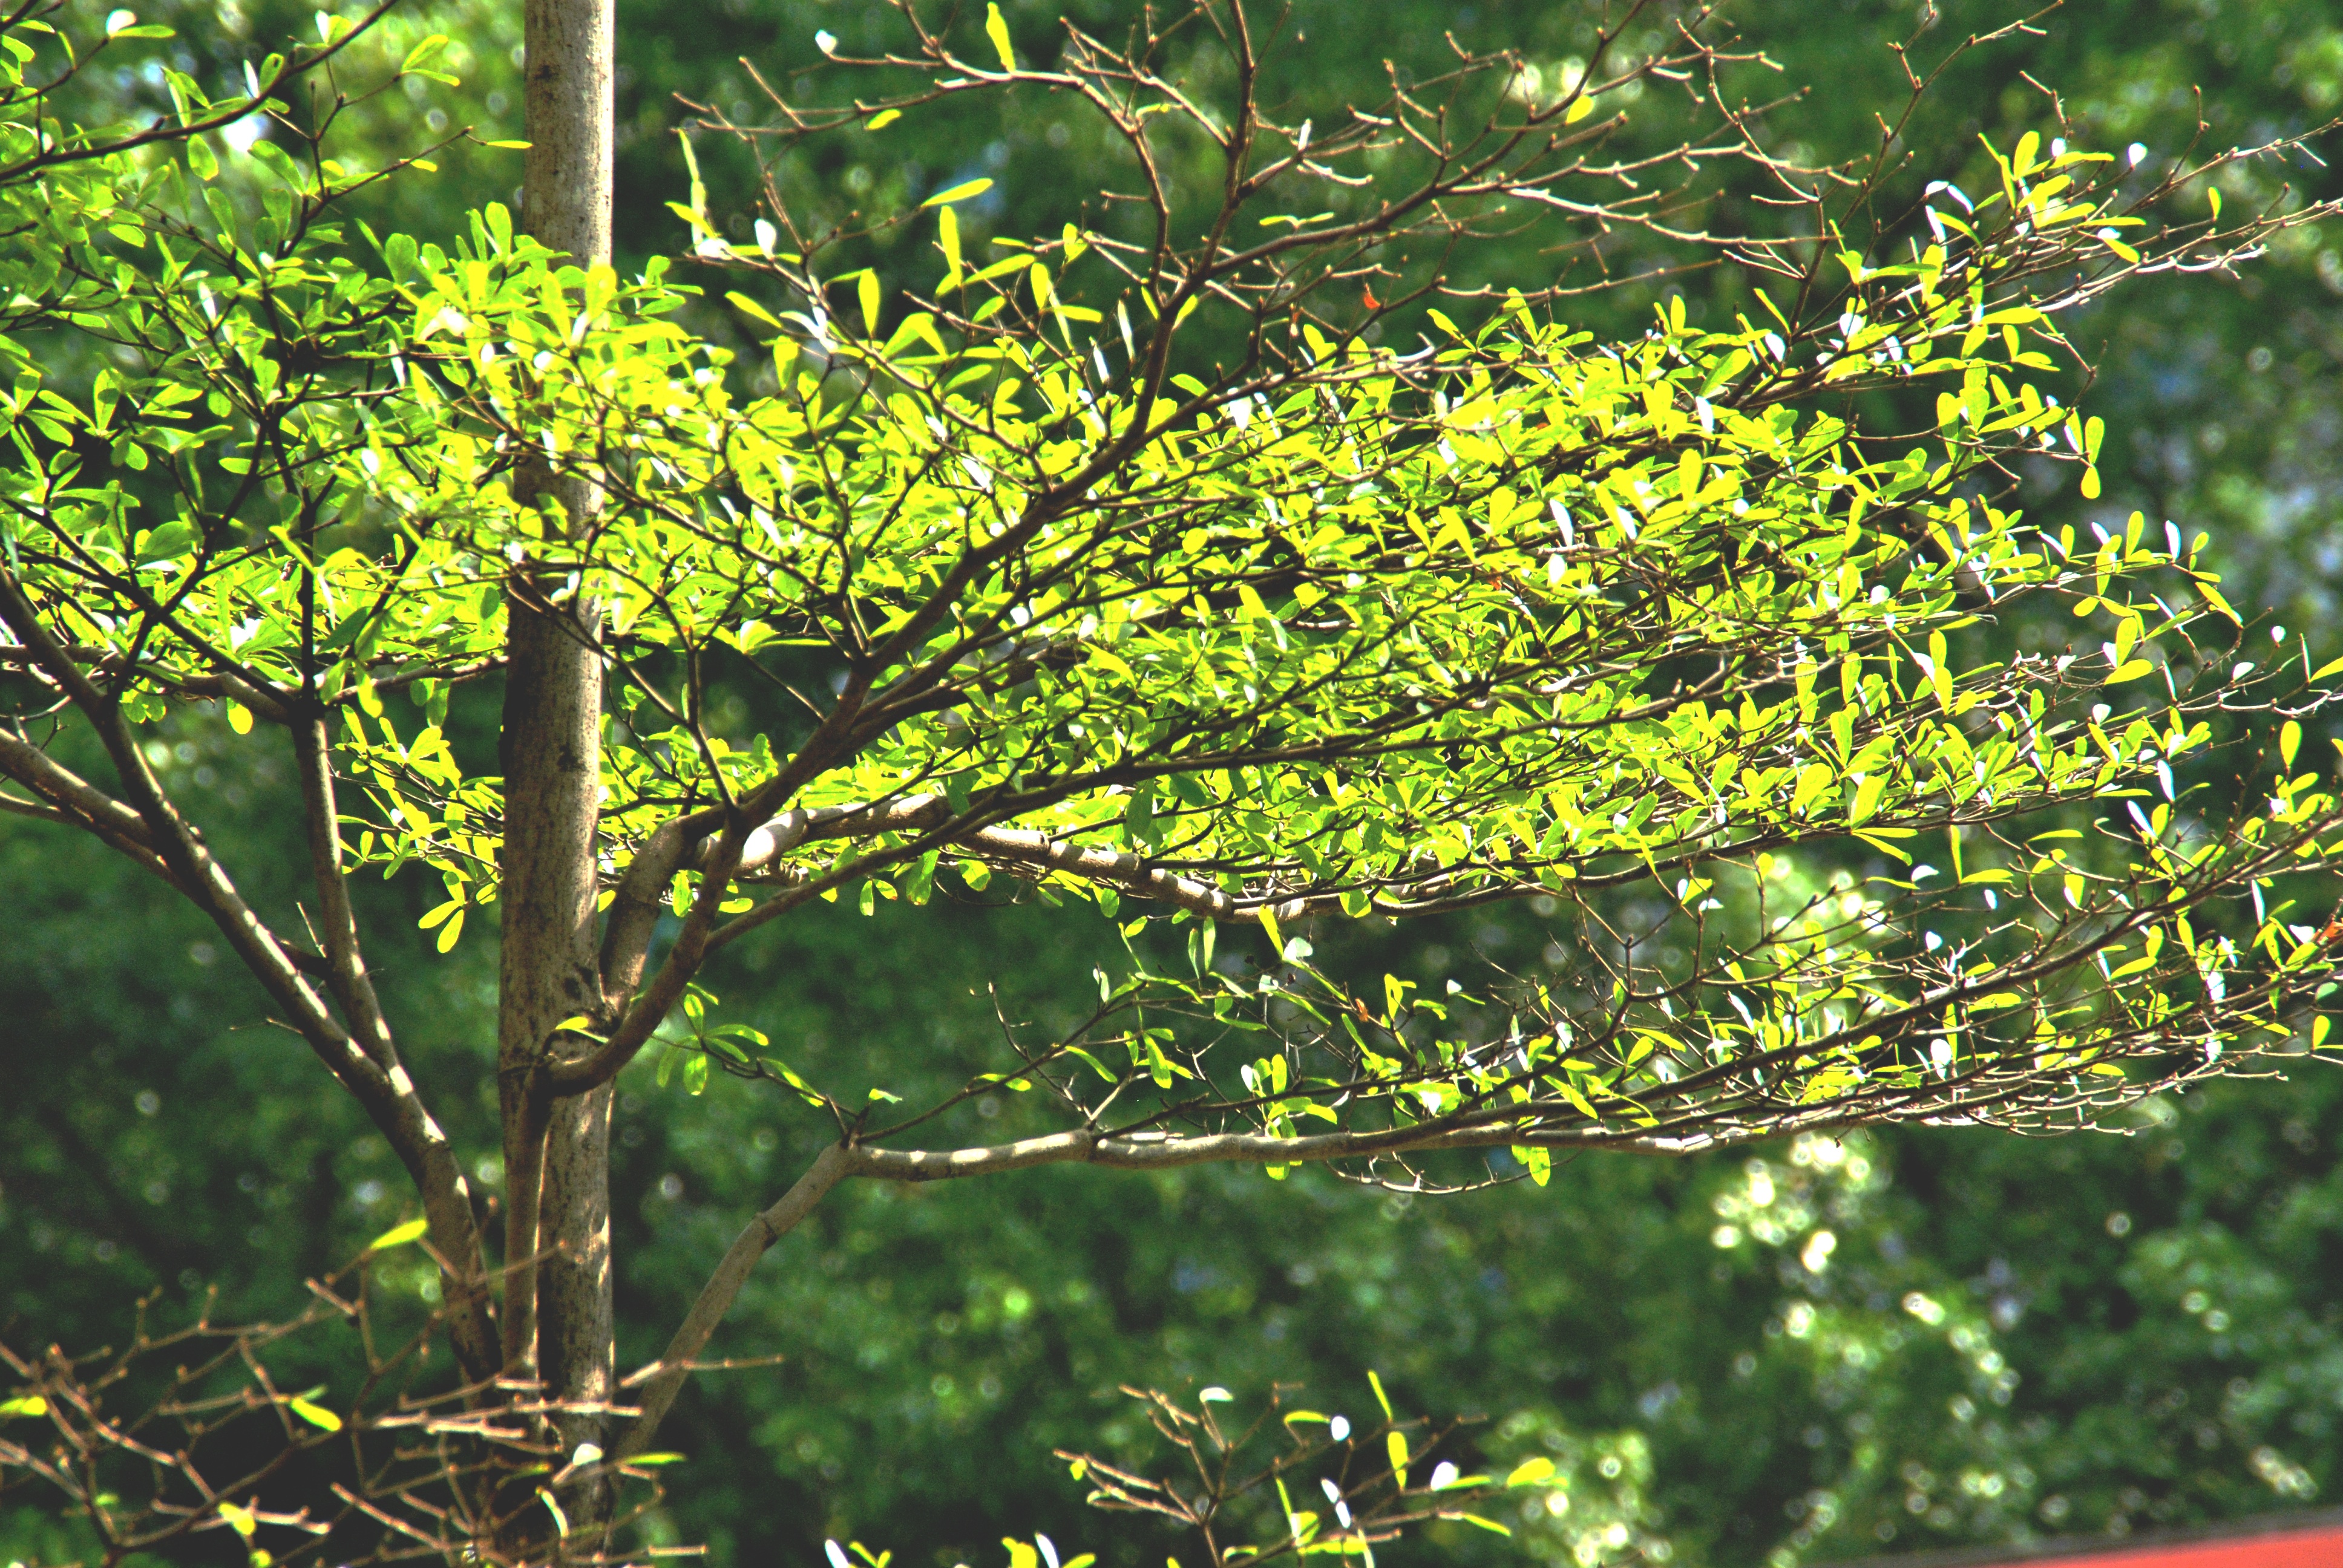
tree, branch, plant, leaf, flower, green, produce, evergreen, botany, flora, shrub, deciduous, flowering plant, woody plant, land plant